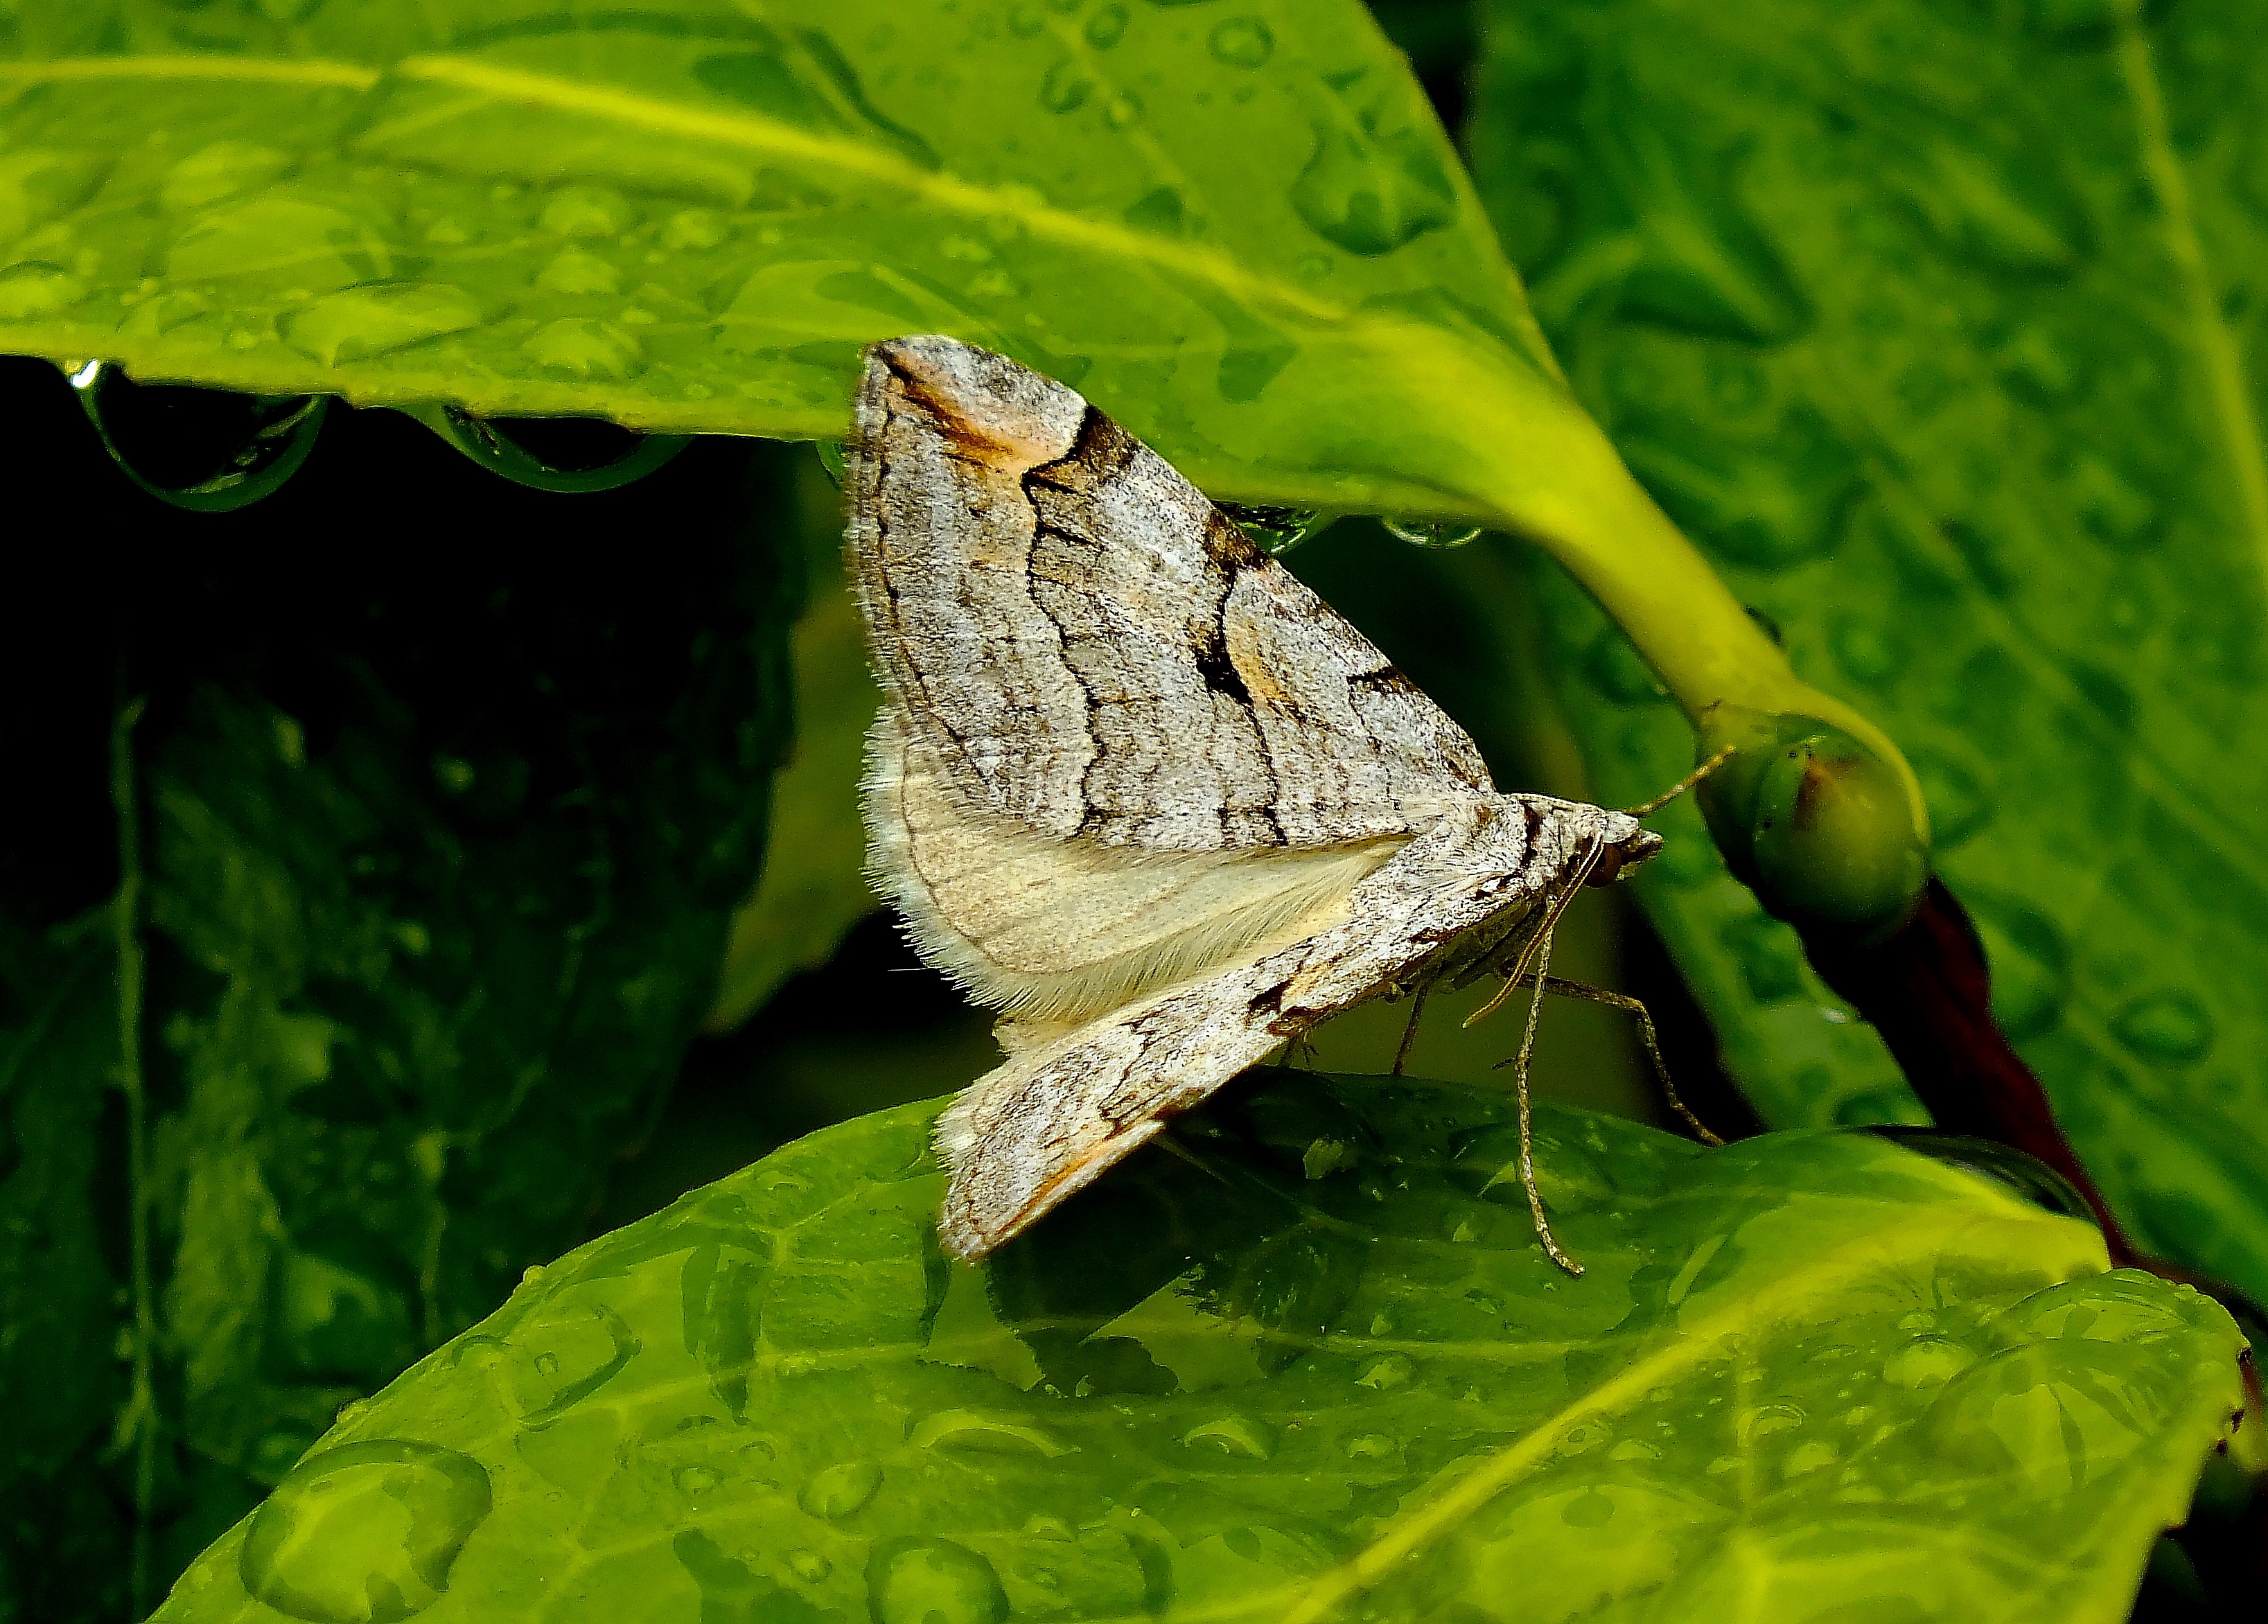
nature, photography, leaf, wildlife, green, jungle, insect, botany, moth, butterfly, fauna, invertebrate, close up, grasshopper, ggl1, mariposas, animalesanimals, bgndaxd, macro photography, arthropod, bolvoretas, aploceraefformata, moths and butterflies, cricket like insect